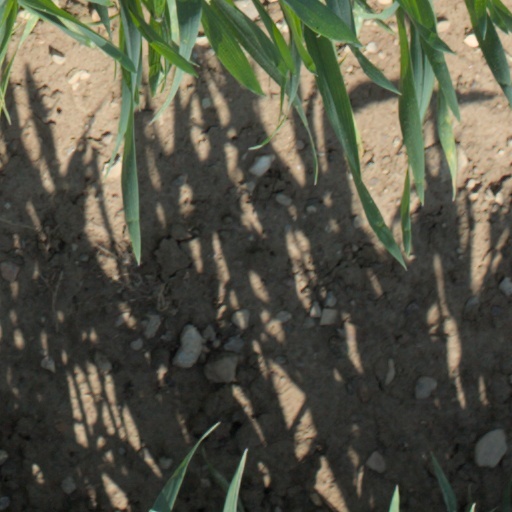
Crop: wheat